Onondaga Lake Parkway Bridge

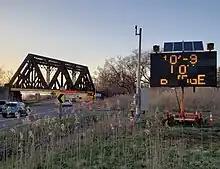
Electronic road sign next to the bridge on NY-370 warning of its low height

After the 2010 Megabus crash, the NYSDOT installed an over-height vehicle detection system in the fall of 2011 in an attempt to more effectively enforce the commercial vehicle ban on the parkway and warn truckers to turn around. Truck drivers who ignore the warning signs and subsequently crash into the bridge are now ticketed. A study that was undertaken after the fatal 2010 Megabus crash showed that it was not feasible to raise the bridge or deepen the roadway, as the bridge is also owned by CSX and current geotechnical engineering rules prohibit the roadway from being below the water level of Onondaga Lake. CSX has stated that it is open to a project to raise the bridge if the state pays for it.